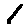
Label: 1